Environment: real
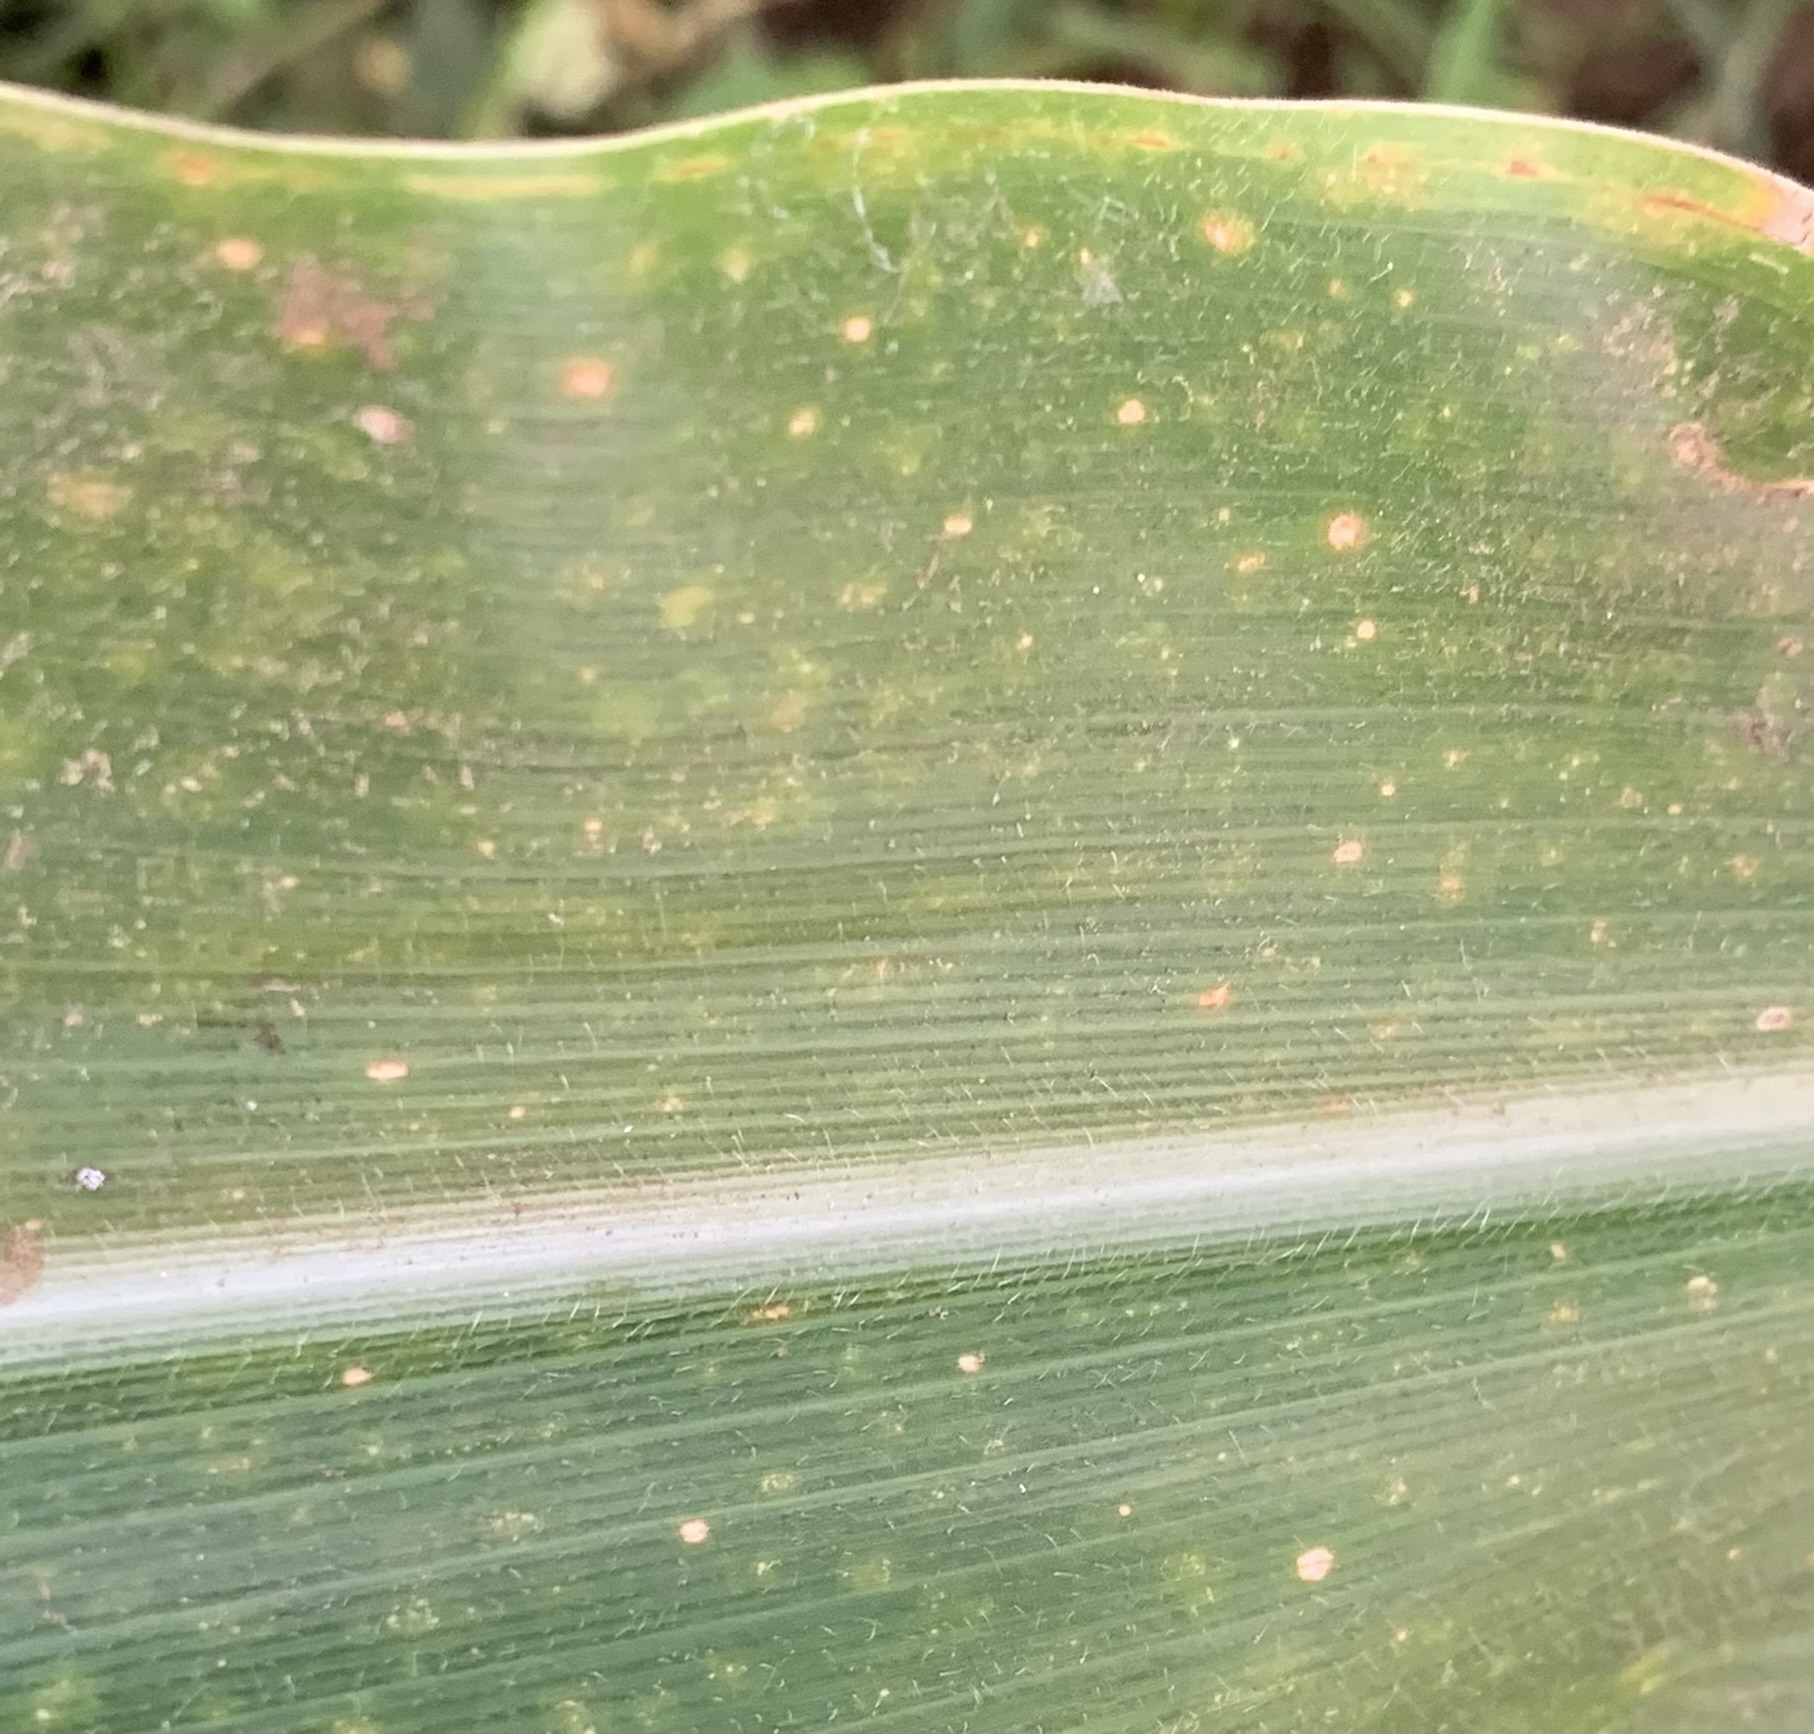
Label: lethal_necrosis